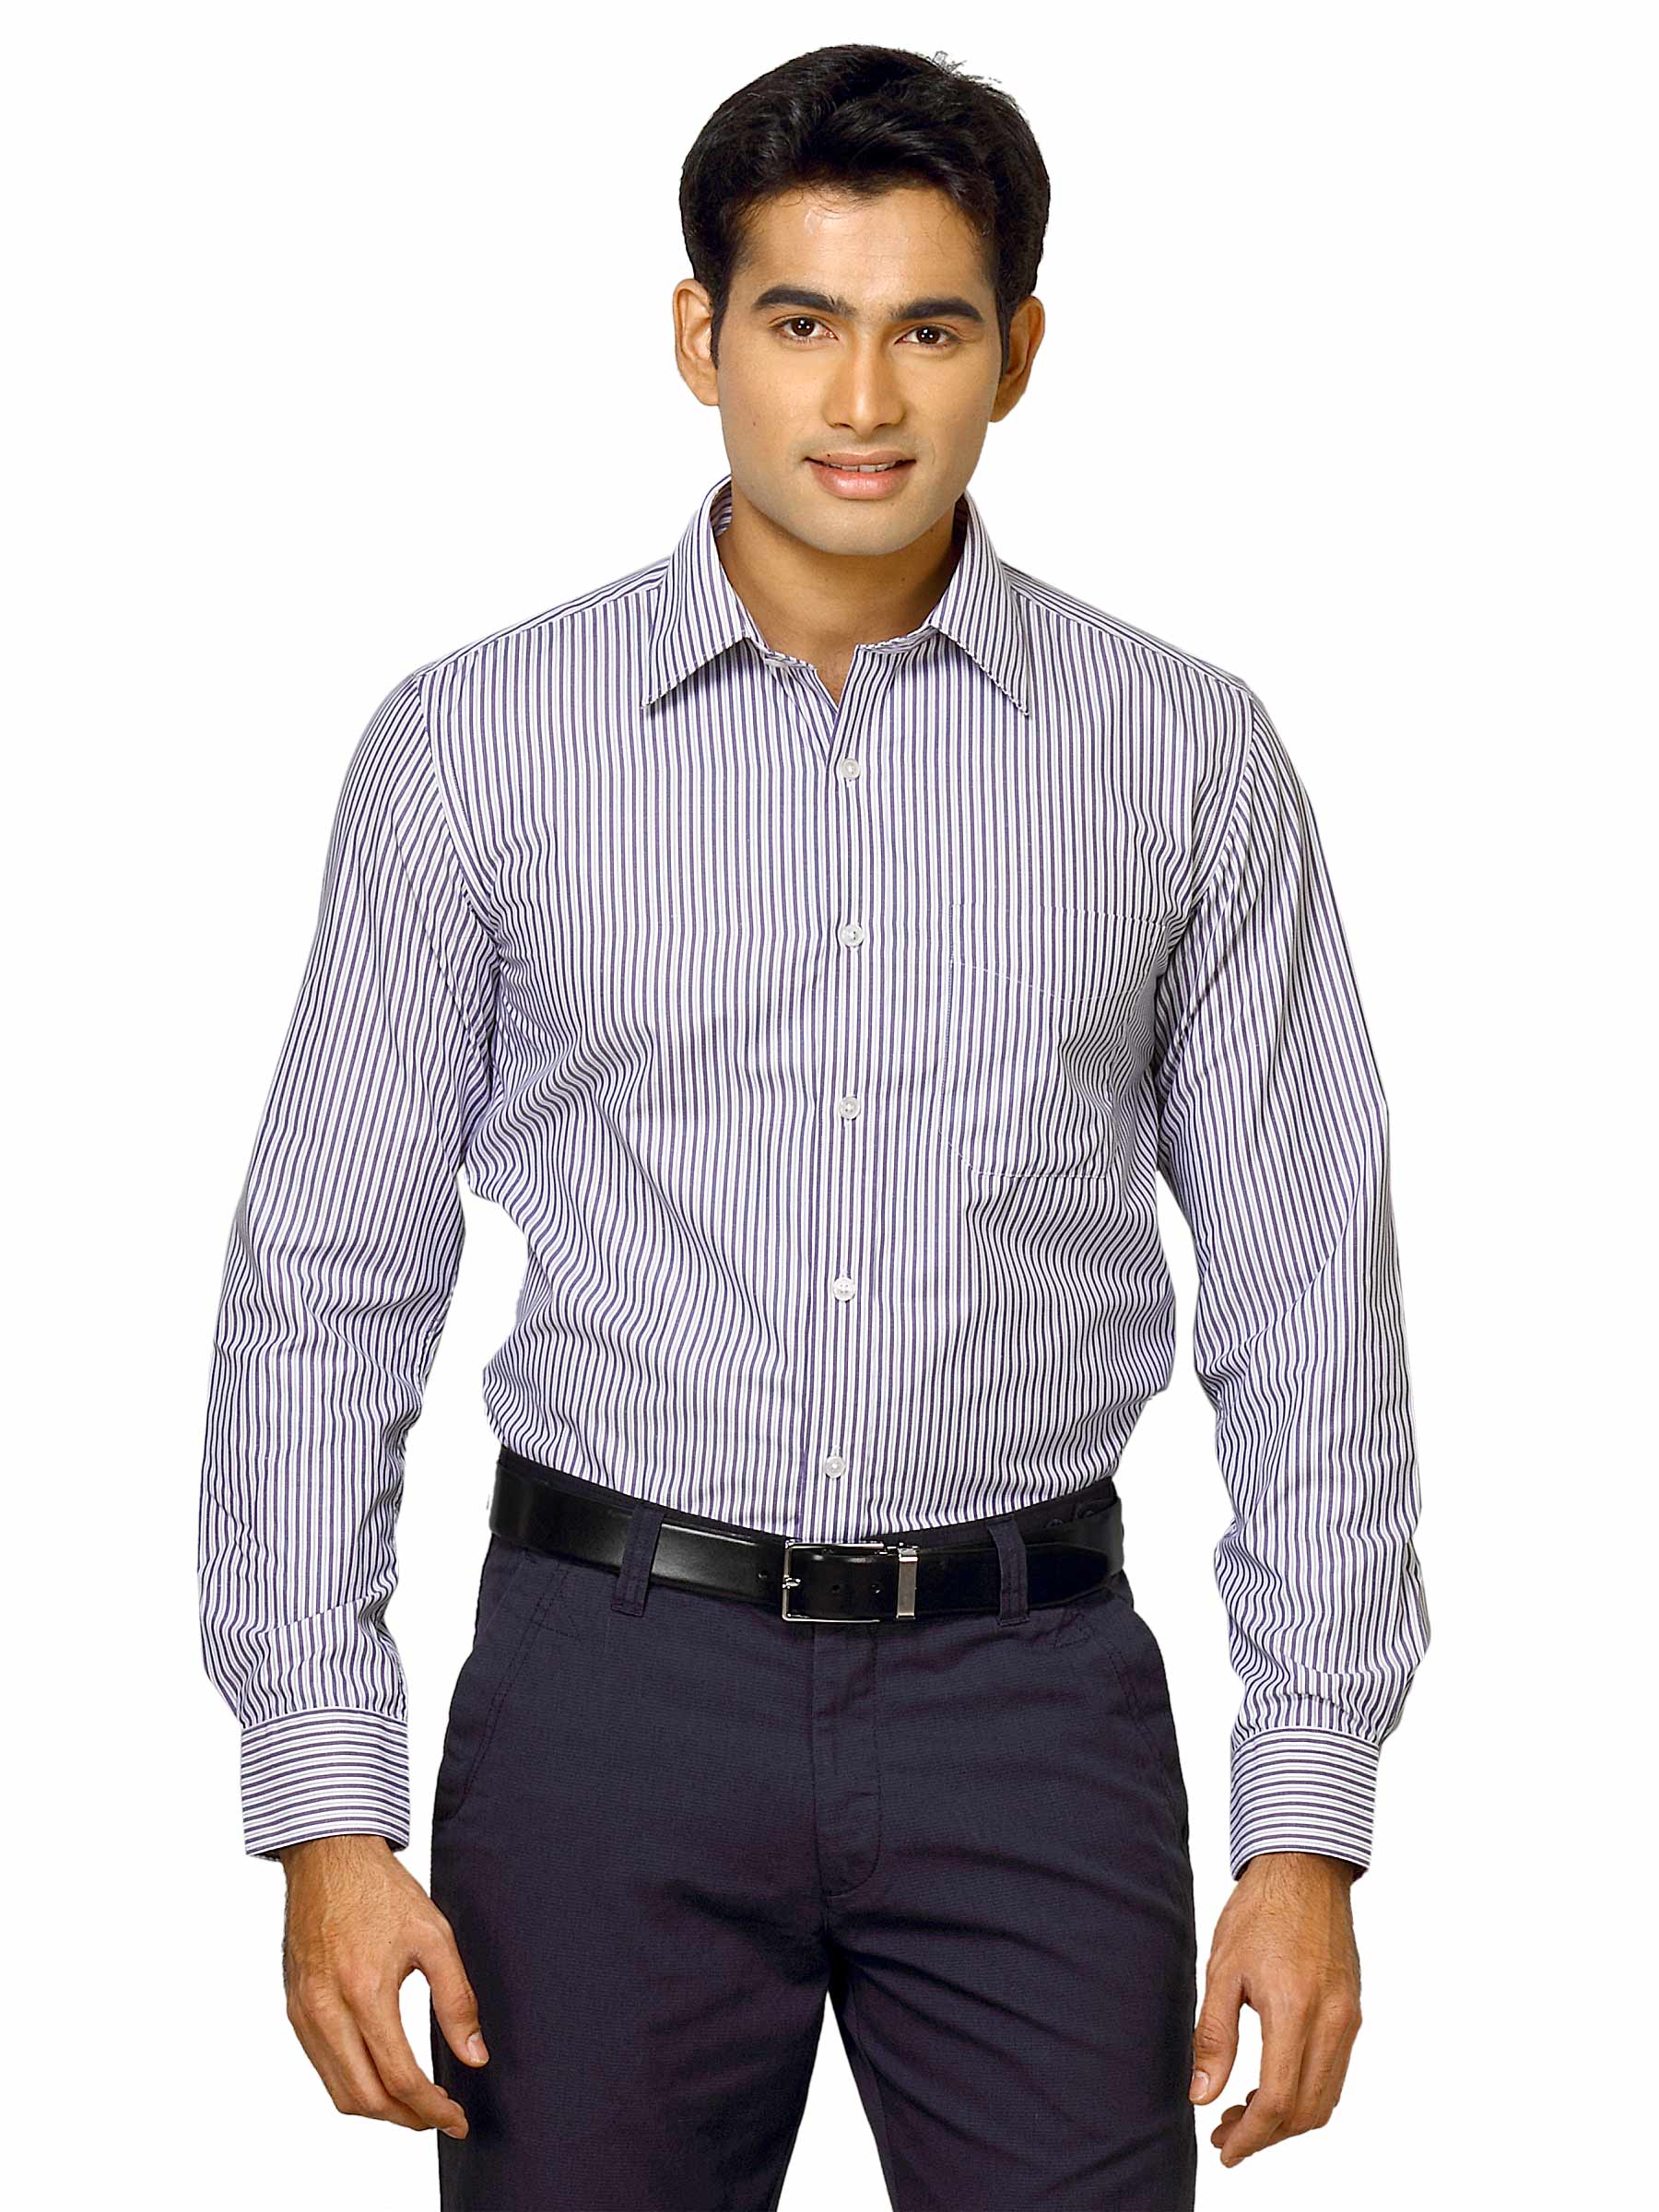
Mark Taylor Men Blue Striped Shirt
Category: Apparel / Topwear / Shirts
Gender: Men
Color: Blue
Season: Fall 2011
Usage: Formal